Climate change in Wyoming

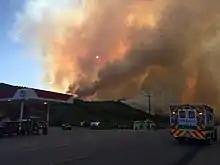
Smoke pollution from the Cliff Creek Fire, Bondurant

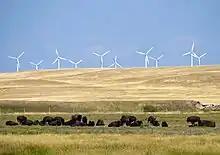
Wind farm

Warmer temperatures could increase the incidence of Lyme disease and other tick-borne diseases in Wyoming, because populations of ticks, and their rodent hosts, could increase under warmer temperatures and increased vegetation. Increased runoff from heavy rainfall could increase water-borne diseases such as giardia, cryptosporidia, and viral and bacterial gastroenteritis.